Guitar Rock Tour 2

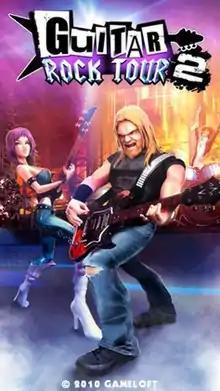

Guitar Rock Tour 2 is a music video game developed and published by Gameloft for the iOS, J2ME and Symbian^3. It was released on July 9, 2009, as the sequel to 2008's "Guitar Rock Tour" from the same developer.